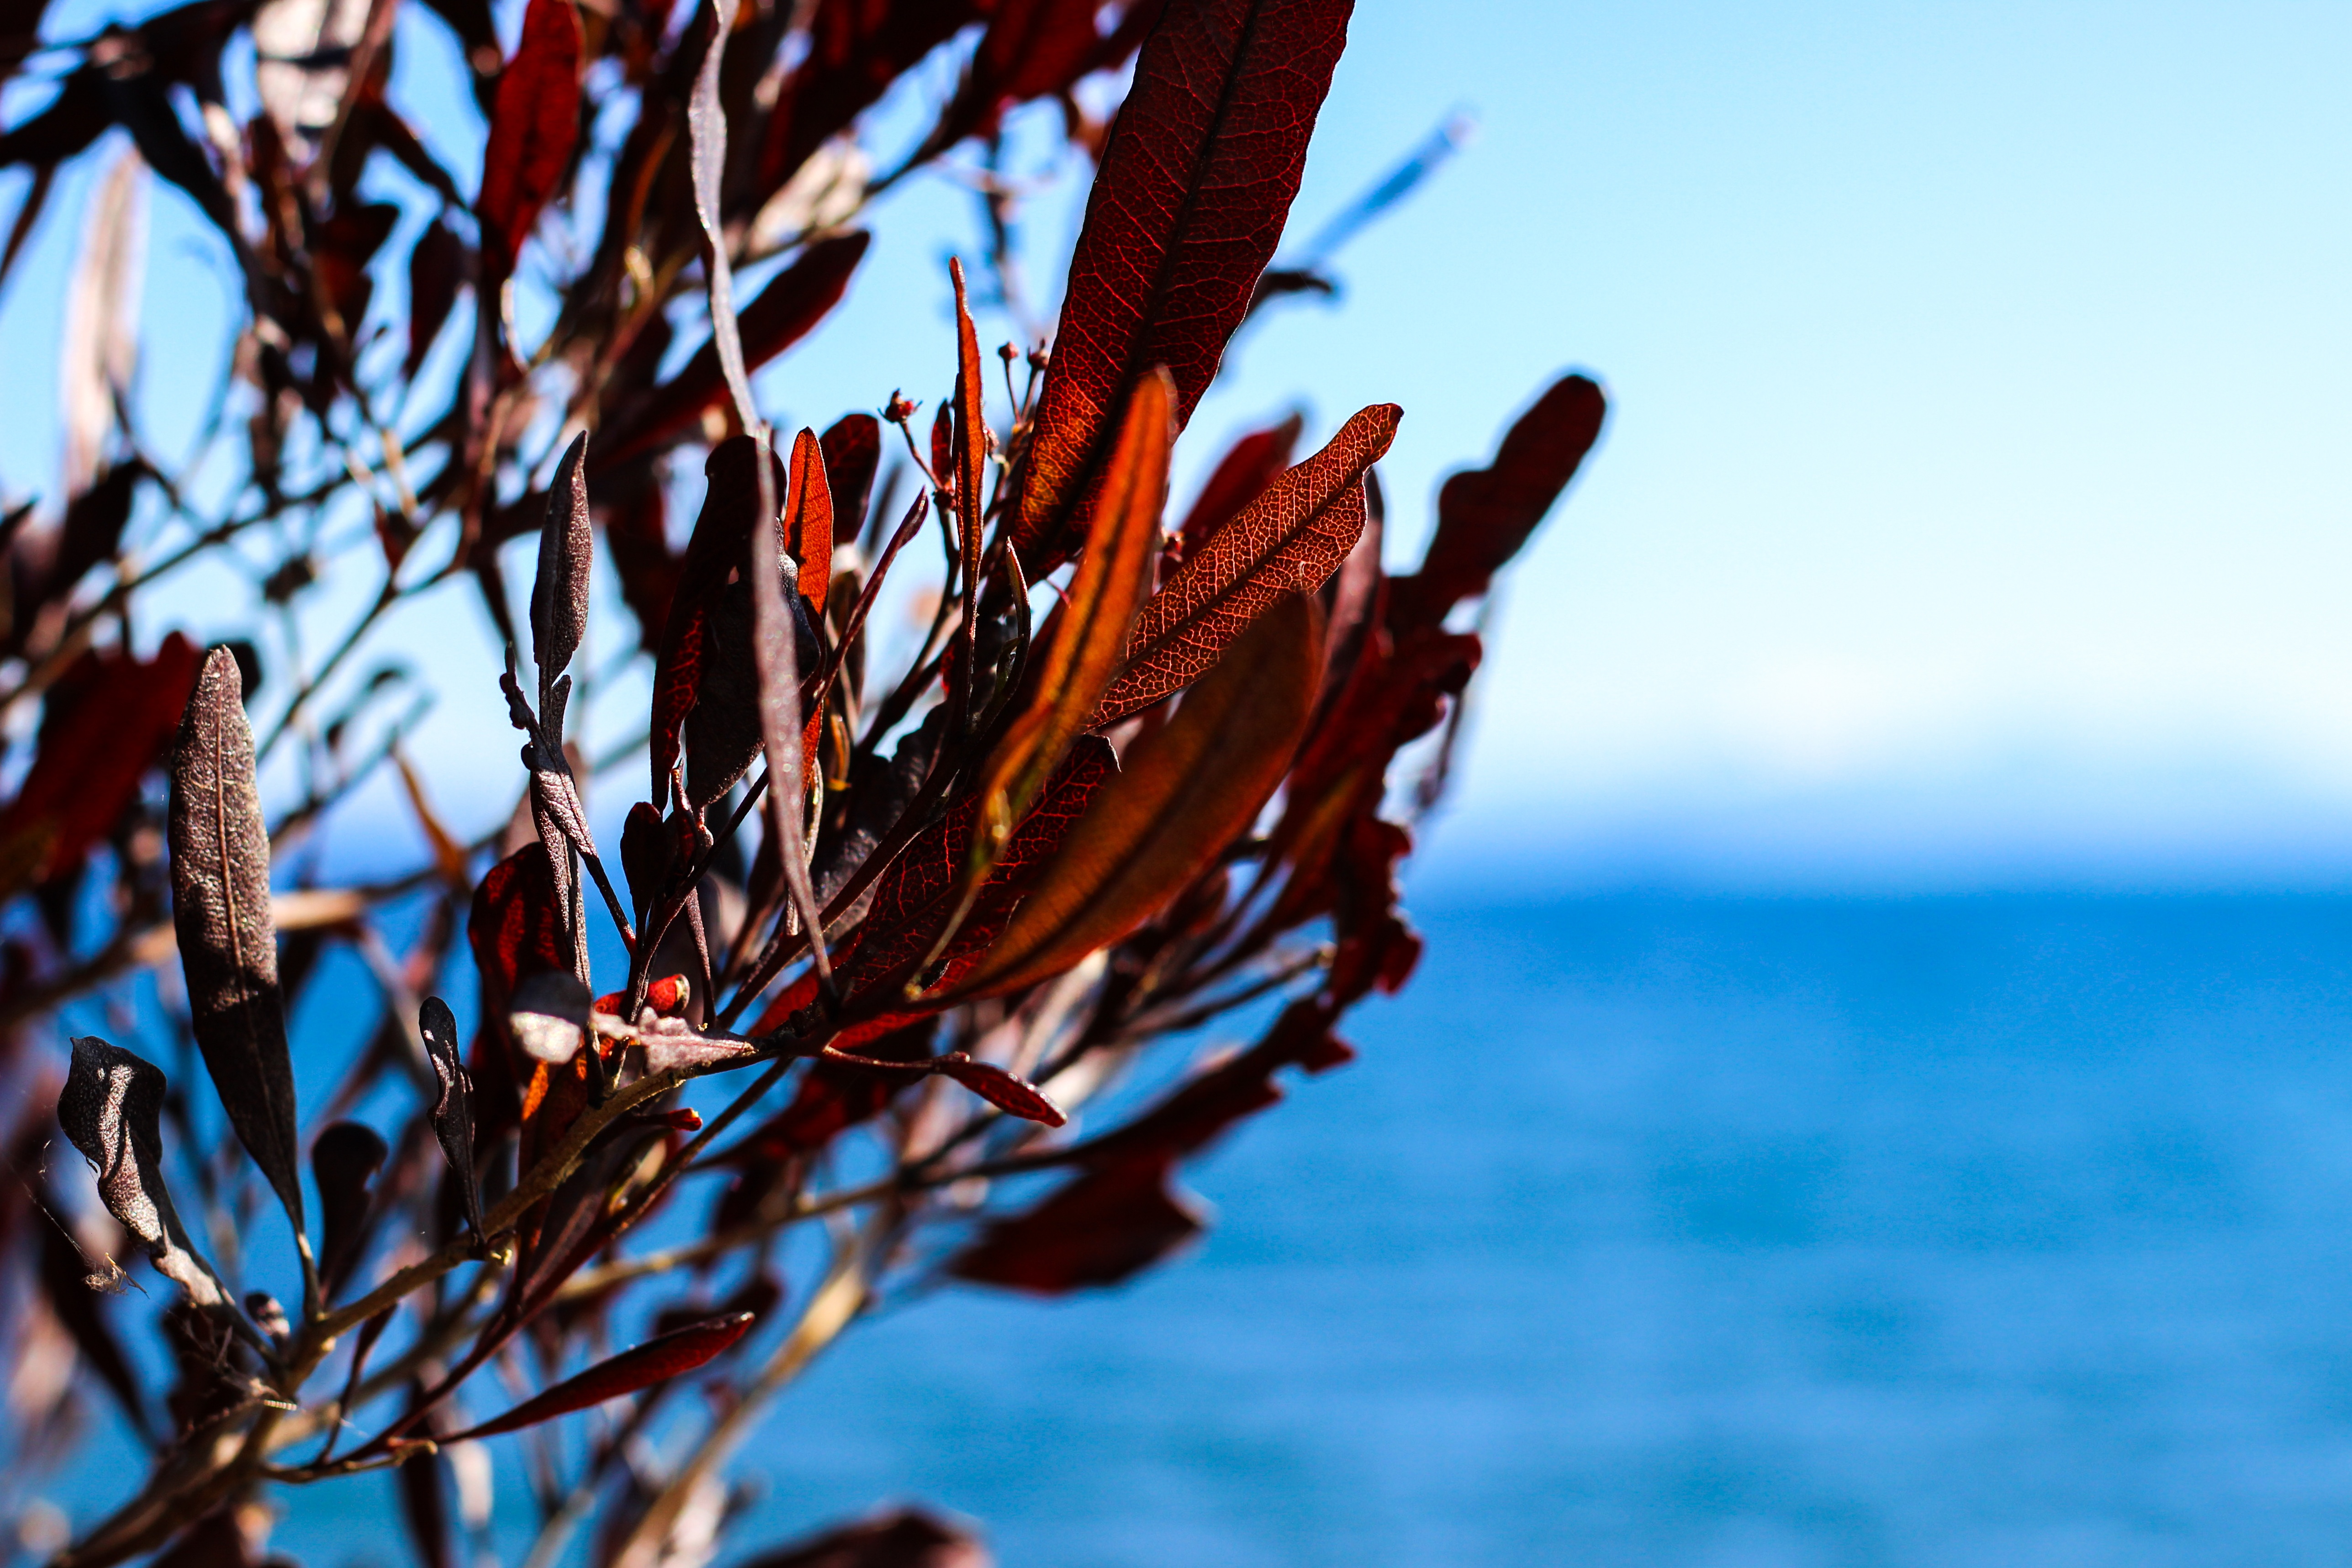
tree, nature, branch, winter, plant, sky, sunset, sunlight, morning, leaf, flower, spring, reflection, autumn, blue, flora, season, close up, macro photography, woody plant